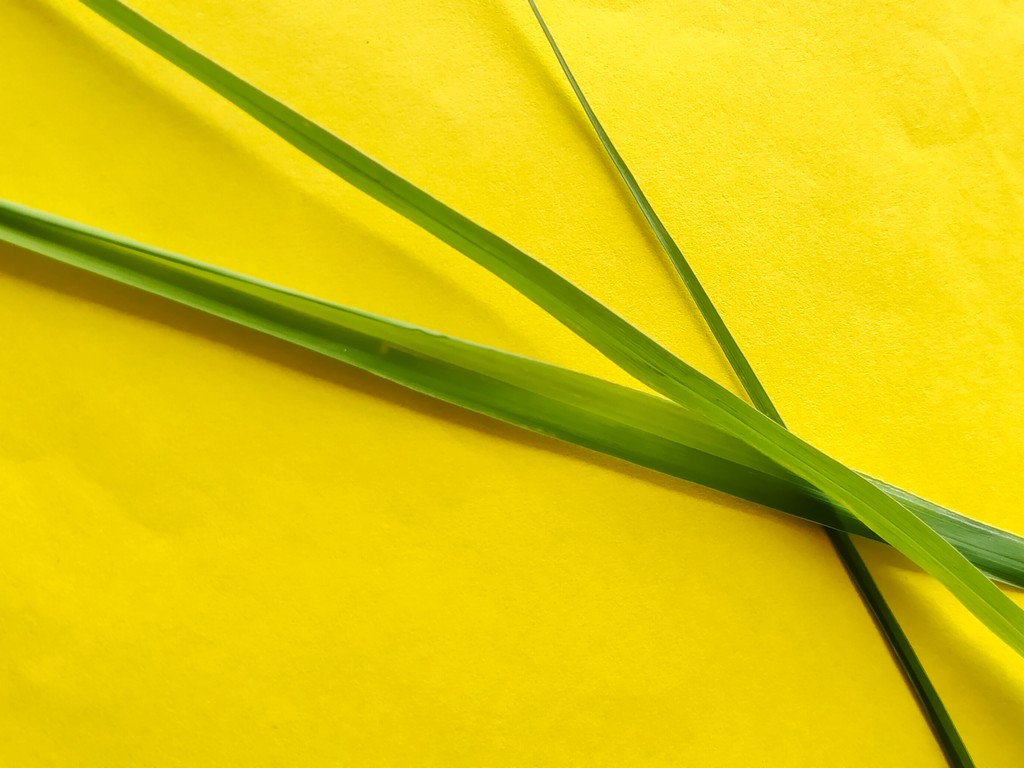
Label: Healthy